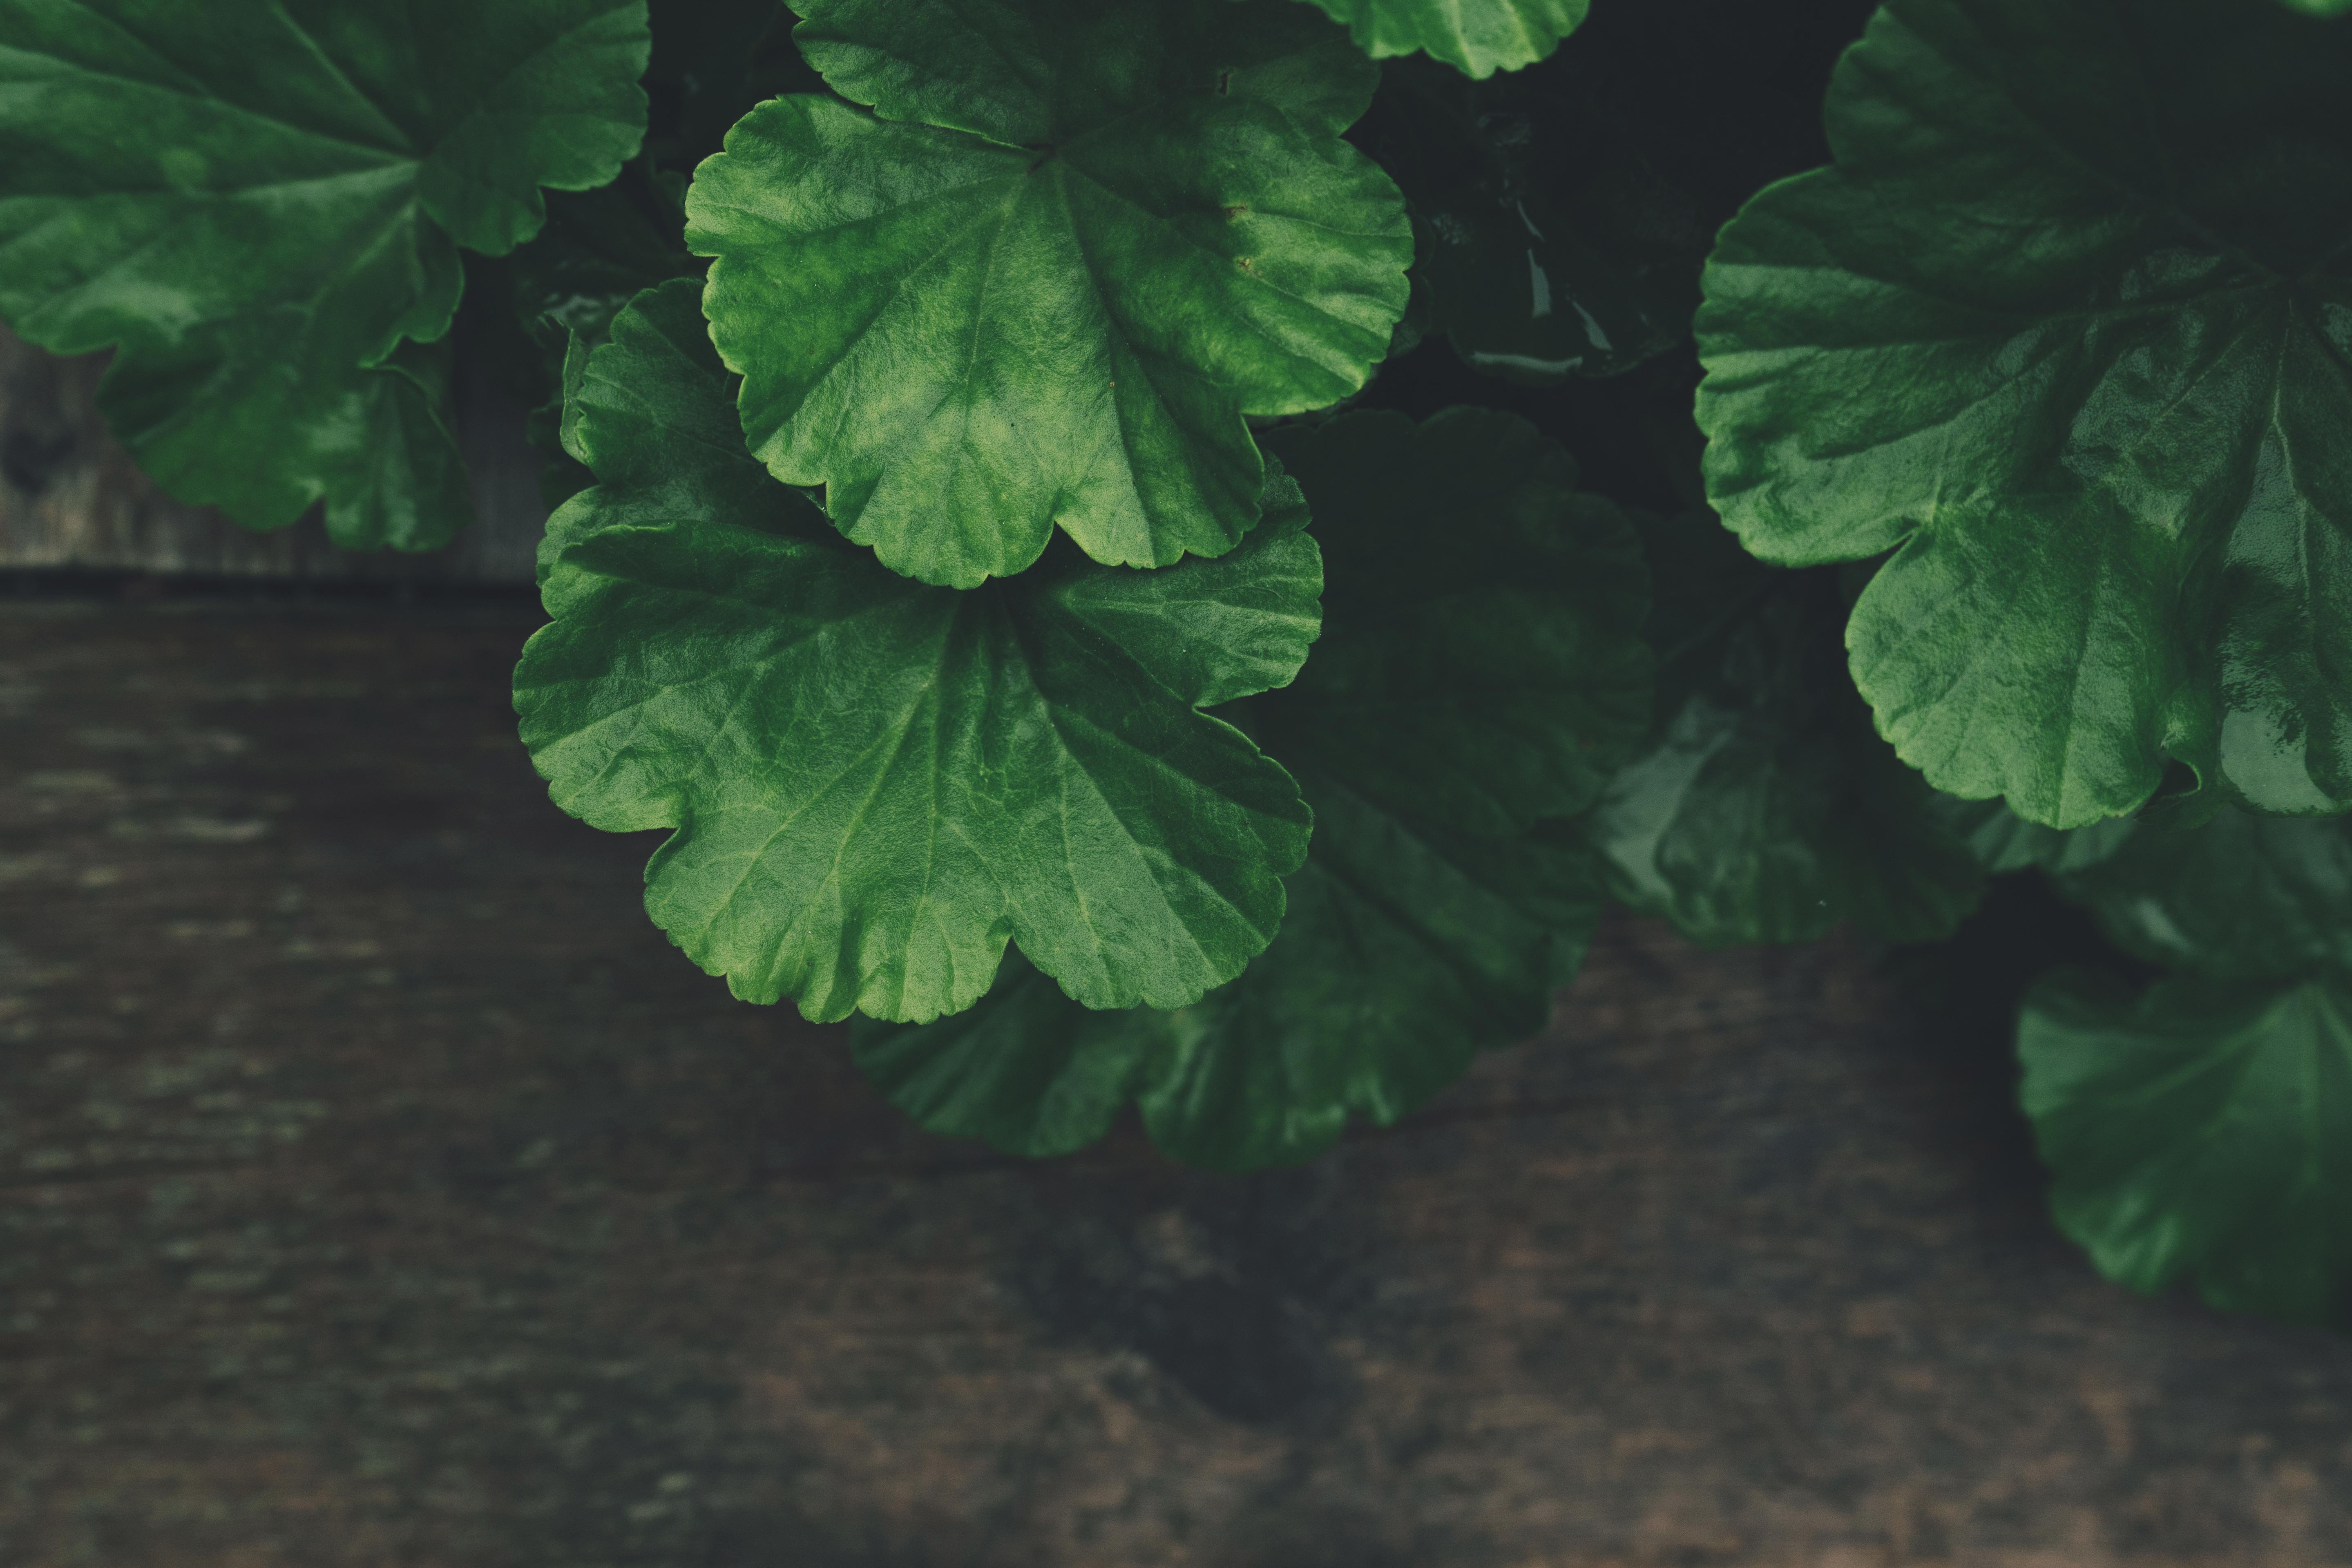
tree, blur, growth, plant, wood, leaf, flower, environment, food, green, produce, vegetable, soil, plants, close up, leaves, focus, flowering plant, annual plant, land plant